Phases of Operation Car Wash

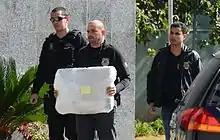

On 4 March 2016 the Federal Police launched , serving eleven "condução coercitiva" warrants and 33 search and seizure warrants. Among those targeted by the operation were former president Luiz Inácio Lula da Silva, his two sons, and , a friend of Lula. The Police also carried out search and seizure warrants in addresses associated with some of Lula's relatives, such as his institute, known as Instituto Lula, presided over by Okamotto, his properties in São Bernardo do Campo, the city where Lula lived, as well as Atibaia and Guarujá, both located in the state of São Paulo, where Lula and his wife allegedly had a triplex apartment renovated by building contractor OAS. The Police reported that they were investigating crimes of corruption and money laundering. Warrants were also served in Salvador, Rio de Janeiro and in the São Paulo cities of Diadema, Santo André and Manduri. The "condução coercitiva" of Lula reverberated in the international press.